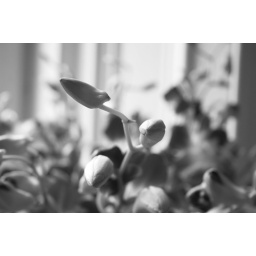
Orchid pods in black and white